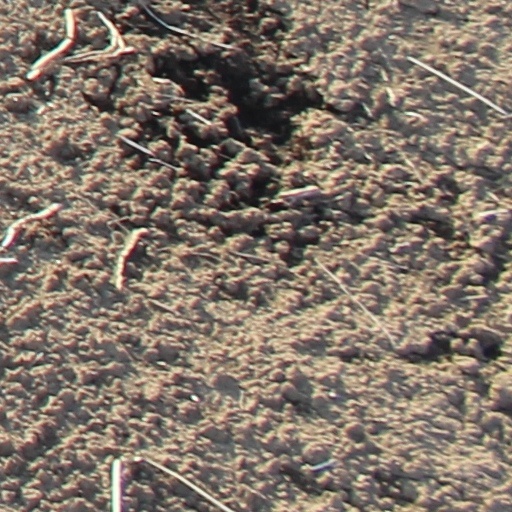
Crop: wheat